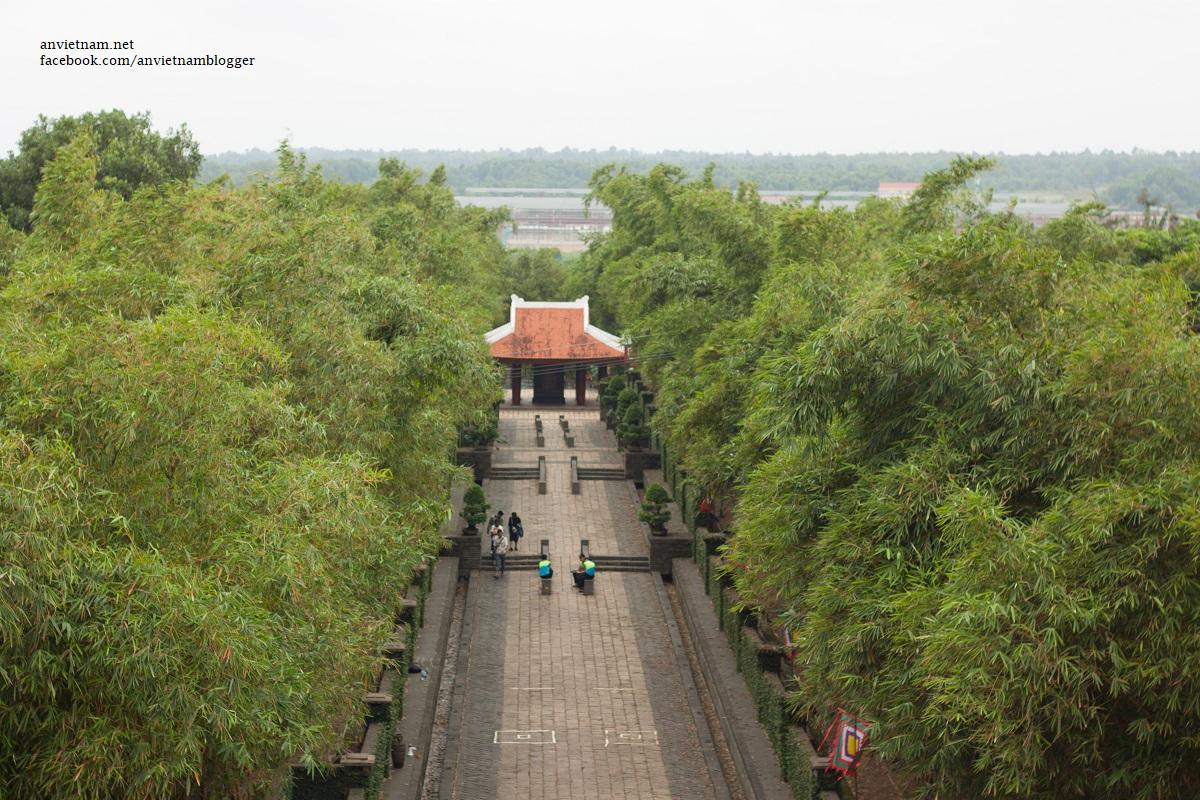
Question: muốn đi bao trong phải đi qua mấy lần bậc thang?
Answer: phải đi qua hai lần bậc thang